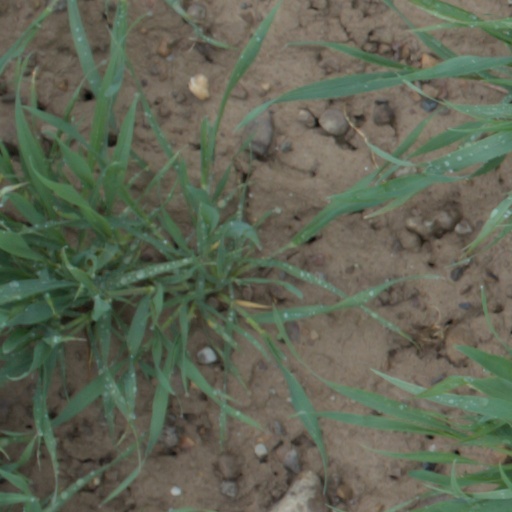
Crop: wheat